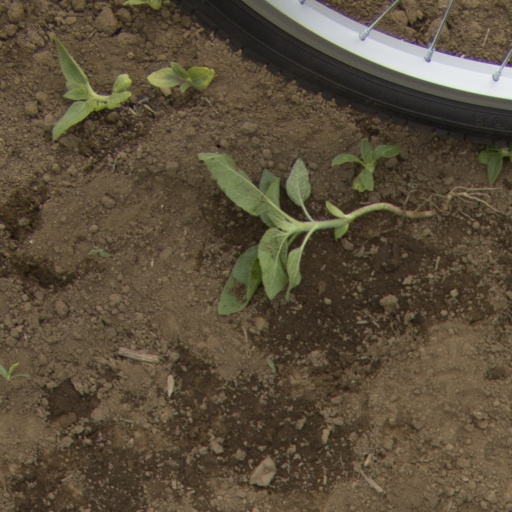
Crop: Jerusalem artichoke